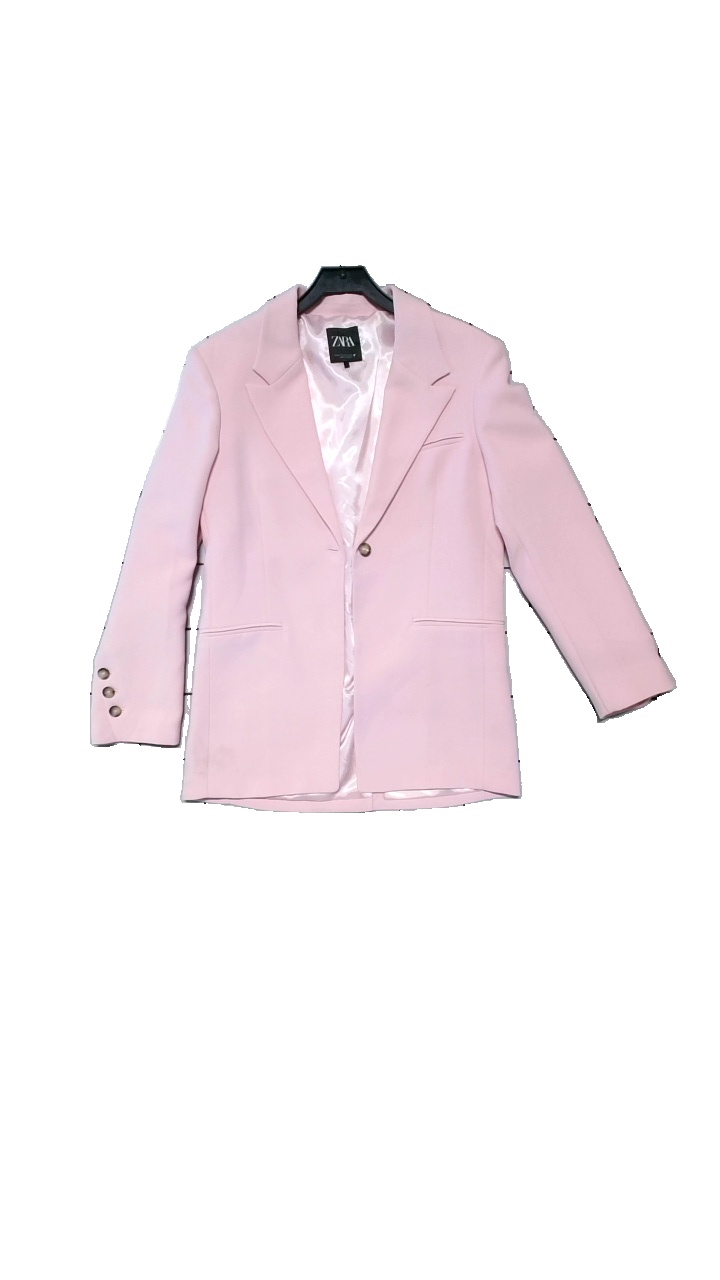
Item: Blazer (Ladies)
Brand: Zara
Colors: Pink
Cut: Regular
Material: Shell: 55% Polyester, 45% Lyocell. Lining: 100% Polyester
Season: All
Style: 80s
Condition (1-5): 4
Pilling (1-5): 4
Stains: Minor
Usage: Reuse
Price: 150-250